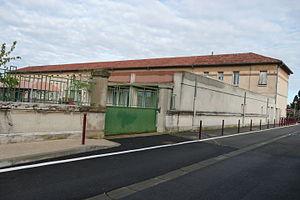
Ecole à Cheval-Blanc.
Cheval-Blanc est une commune française, située dans le département de Vaucluse en région Provence-Alpes-Côte d'Azur.